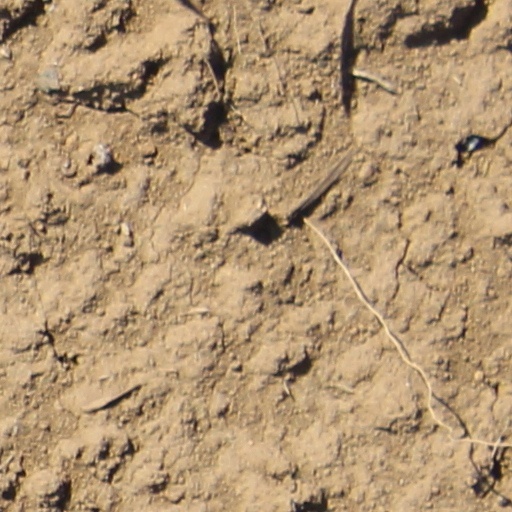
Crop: wheat